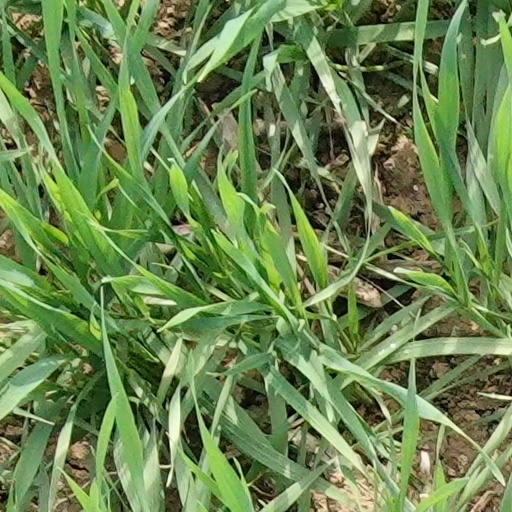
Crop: wheat